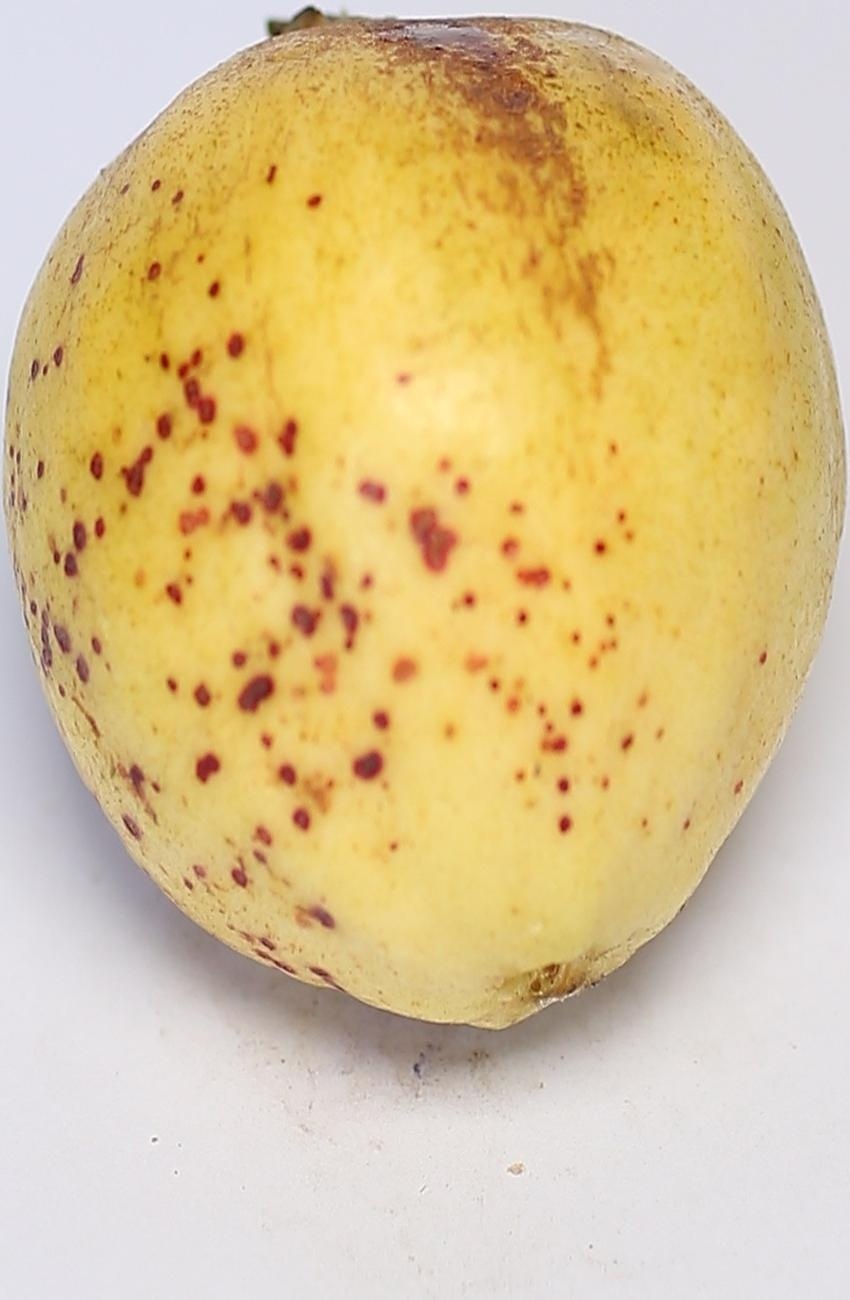
Maturity: ripe
Variety: riyali